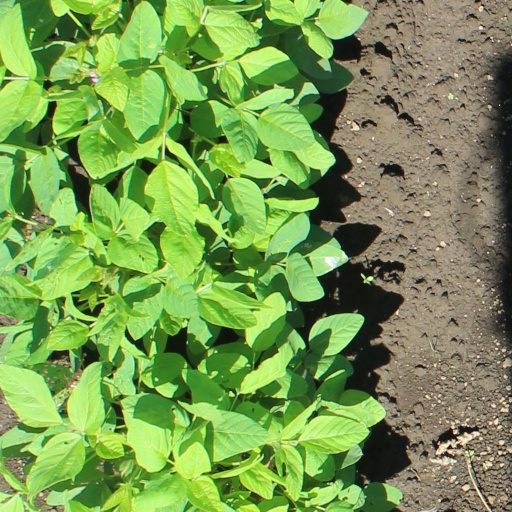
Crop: soybean